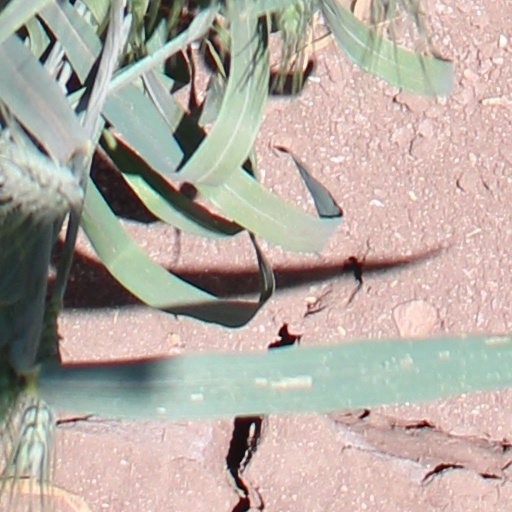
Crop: wheat